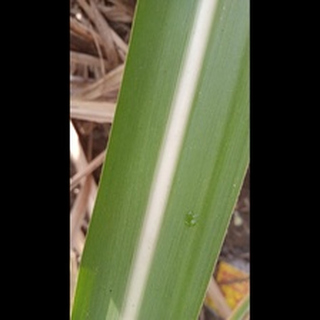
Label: healthy_sugarcane